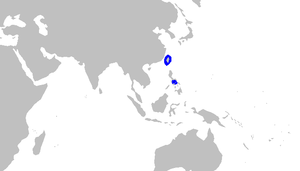
Squatina formosa est un requin du Pacifique au large de Taïwan et des Philippines.